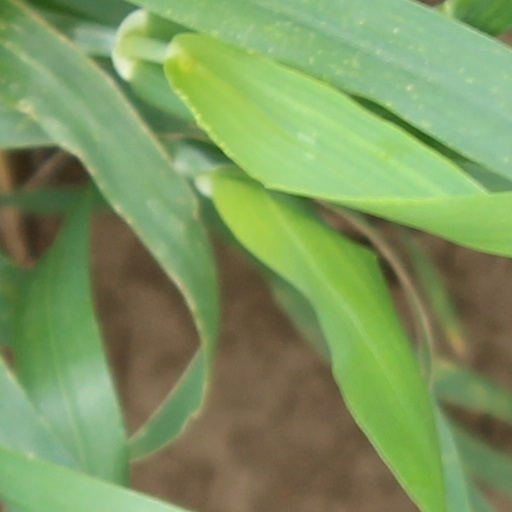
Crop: wheat